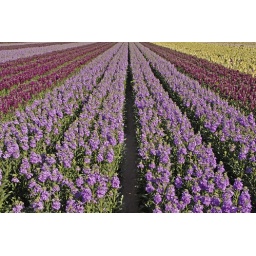
Wonderful colors in flower field